Mereka Bilang, Saya Monyet!

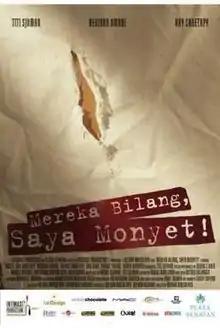
Poster

Mereka Bilang, Saya Monyet! (released internationally as They Say I'm a Monkey!) is a 2008 Indonesian film directed by Djenar Maesa Ayu. Starring Titi Rajo Bintang, Henidar Amroe, and Ray Sahetapi, it tells the life story of Adjeng, who was sexually abused as a child by her mother's boyfriend. Filmed over 18 days after several years of development, the film adapted two of Ayu's short stories from her debut anthology of the same name. Owing to its low budget of Rp 620 million, its cast and crew were mostly amateurs and students, although several established actors appeared at reduced rates.